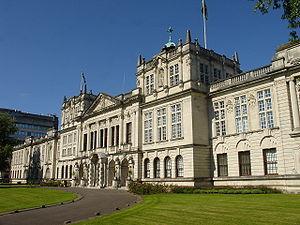
L'université de Cardiff est une université fondée en 1883. Elle est située dans le secteur Cathays Park de Cardiff, au Pays de Galles, Royaume-Uni.
-10000 : premières traces archéologiques de vie humaine